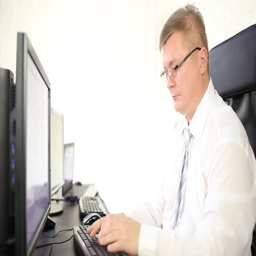
workers using a computer in an office